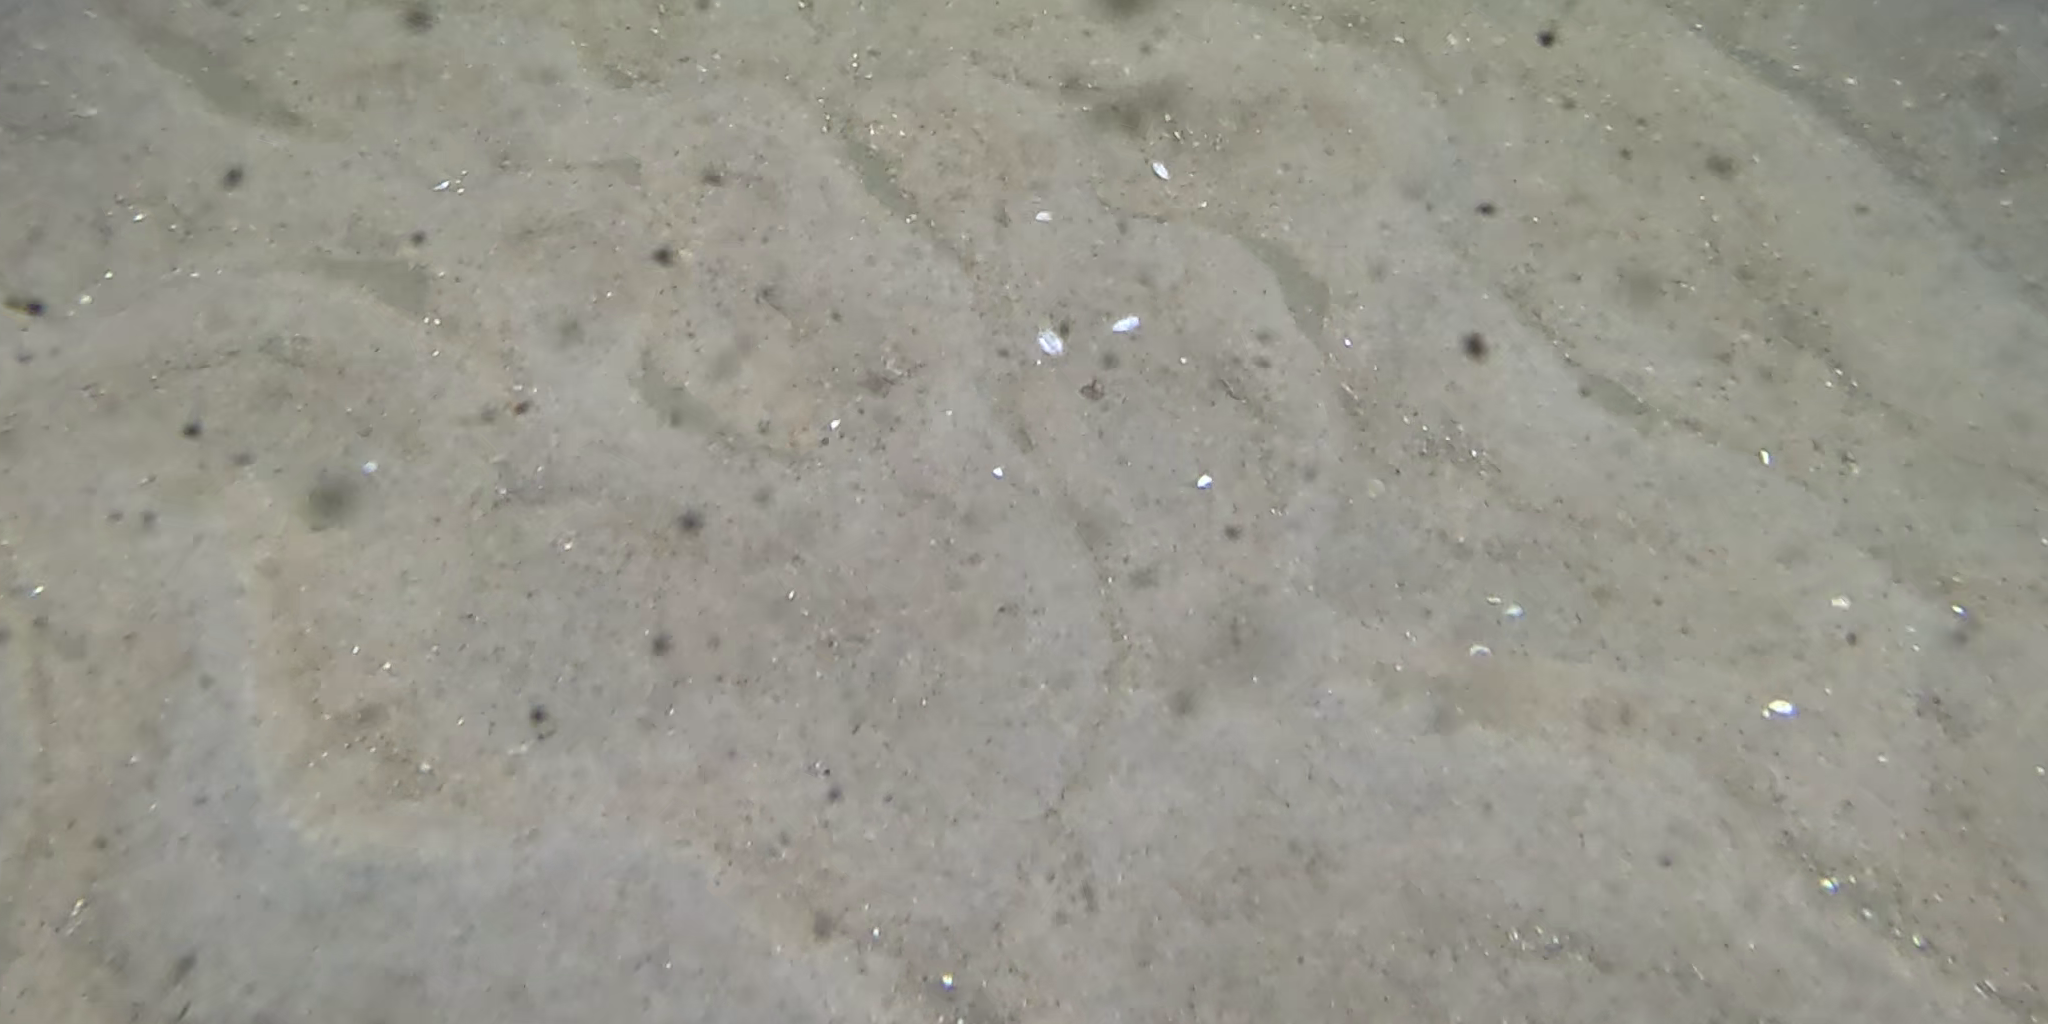
Seabed habitat: sand